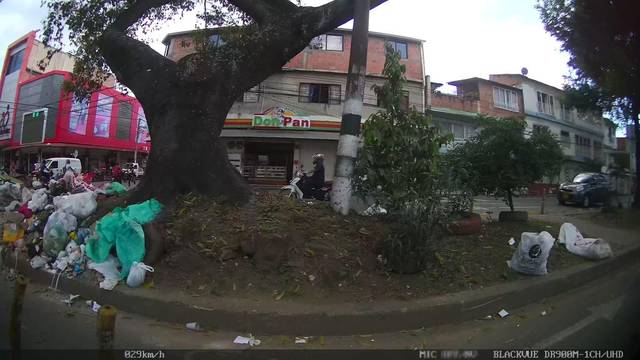
Region: Colombia
Coordinates: 3.473, -76.513